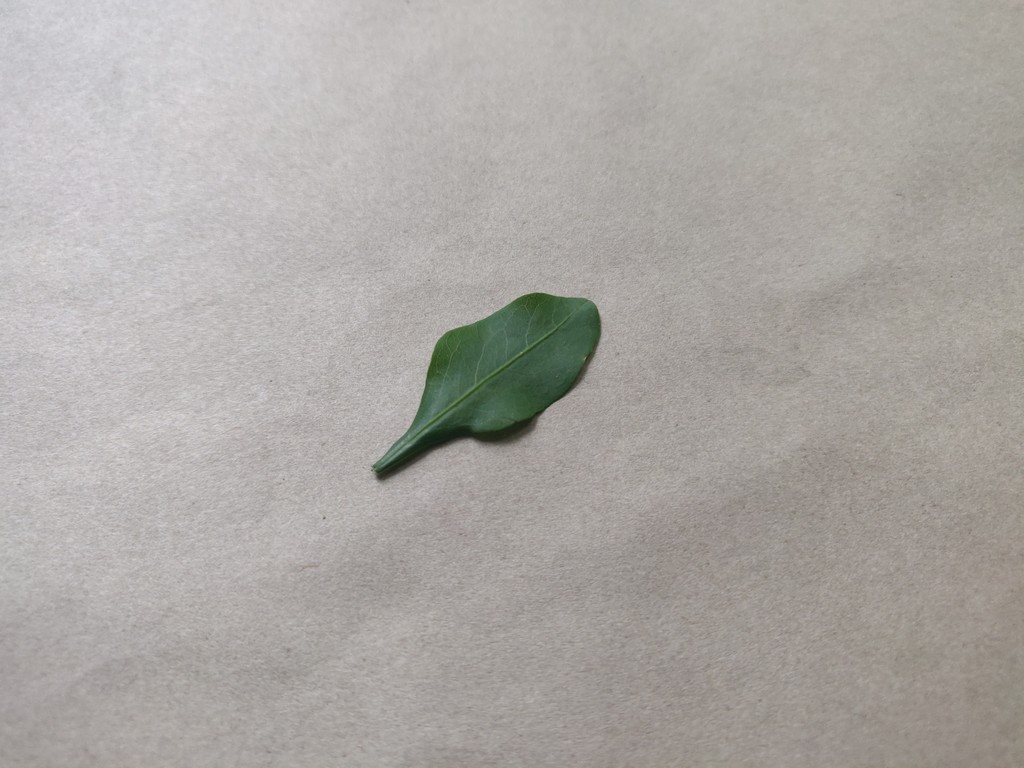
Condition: Healthy
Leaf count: single
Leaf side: front